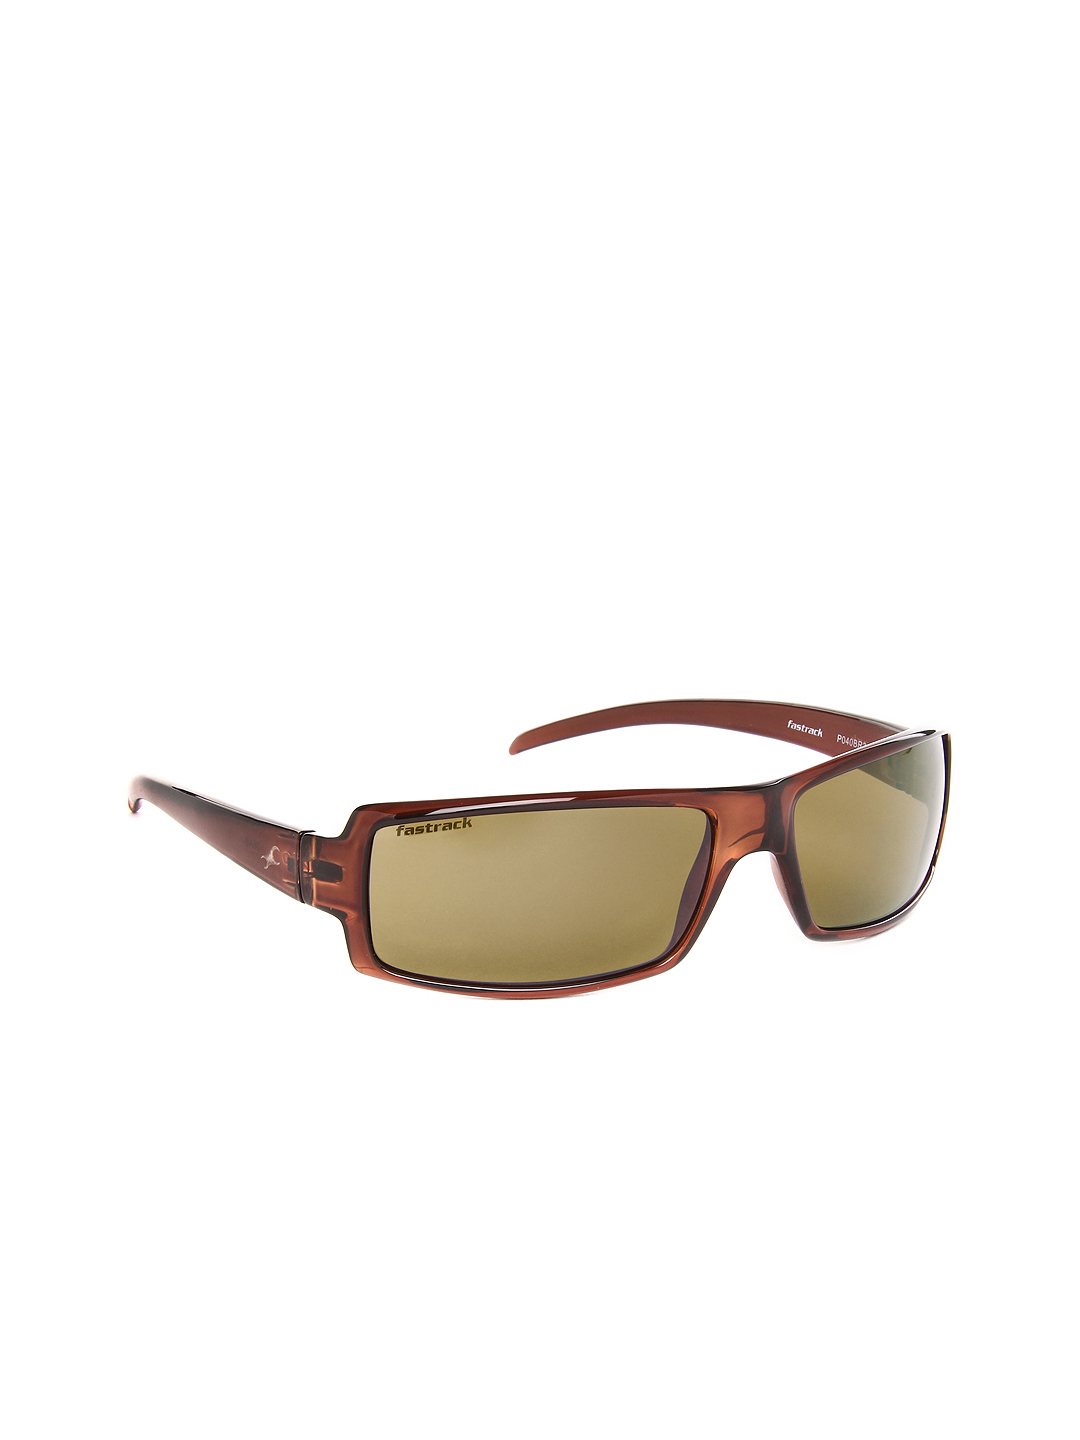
Fastrack Unisex Bikers Sunglasses P040BR2
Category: Accessories / Eyewear / Sunglasses
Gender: Unisex
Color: Brown
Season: Winter 2016
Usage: Casual